Joe Hill (film)

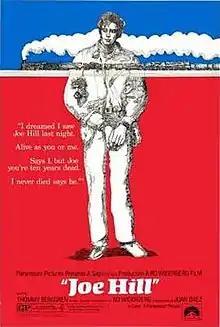
Theatrical release poster

Joe Hill is a 1971 biopic about the Swedish-American labor activist and songwriter Joe Hill, born Joel Emanuel Hägglund in Gävle, Sweden. It was directed by Swedish director Bo Widerberg and is a dramatization of Hill's life, depicting Hill's arrival as a poor immigrant in New York in 1902, his involvement with the Industrial Workers of the World (IWW), and his trial for murder, during which he defended himself.